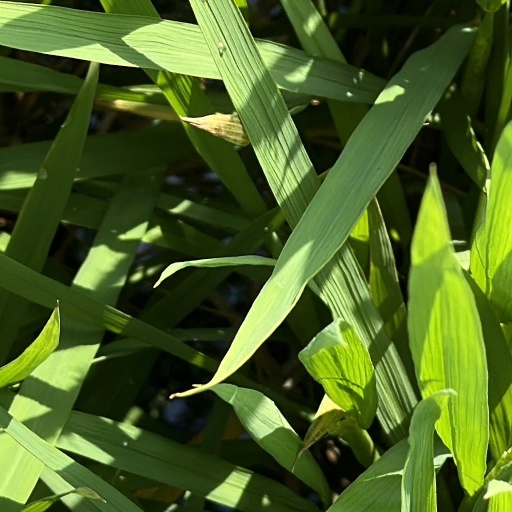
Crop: rice